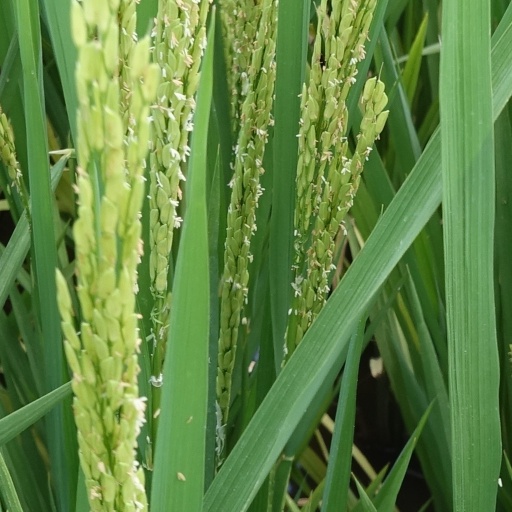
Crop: rice